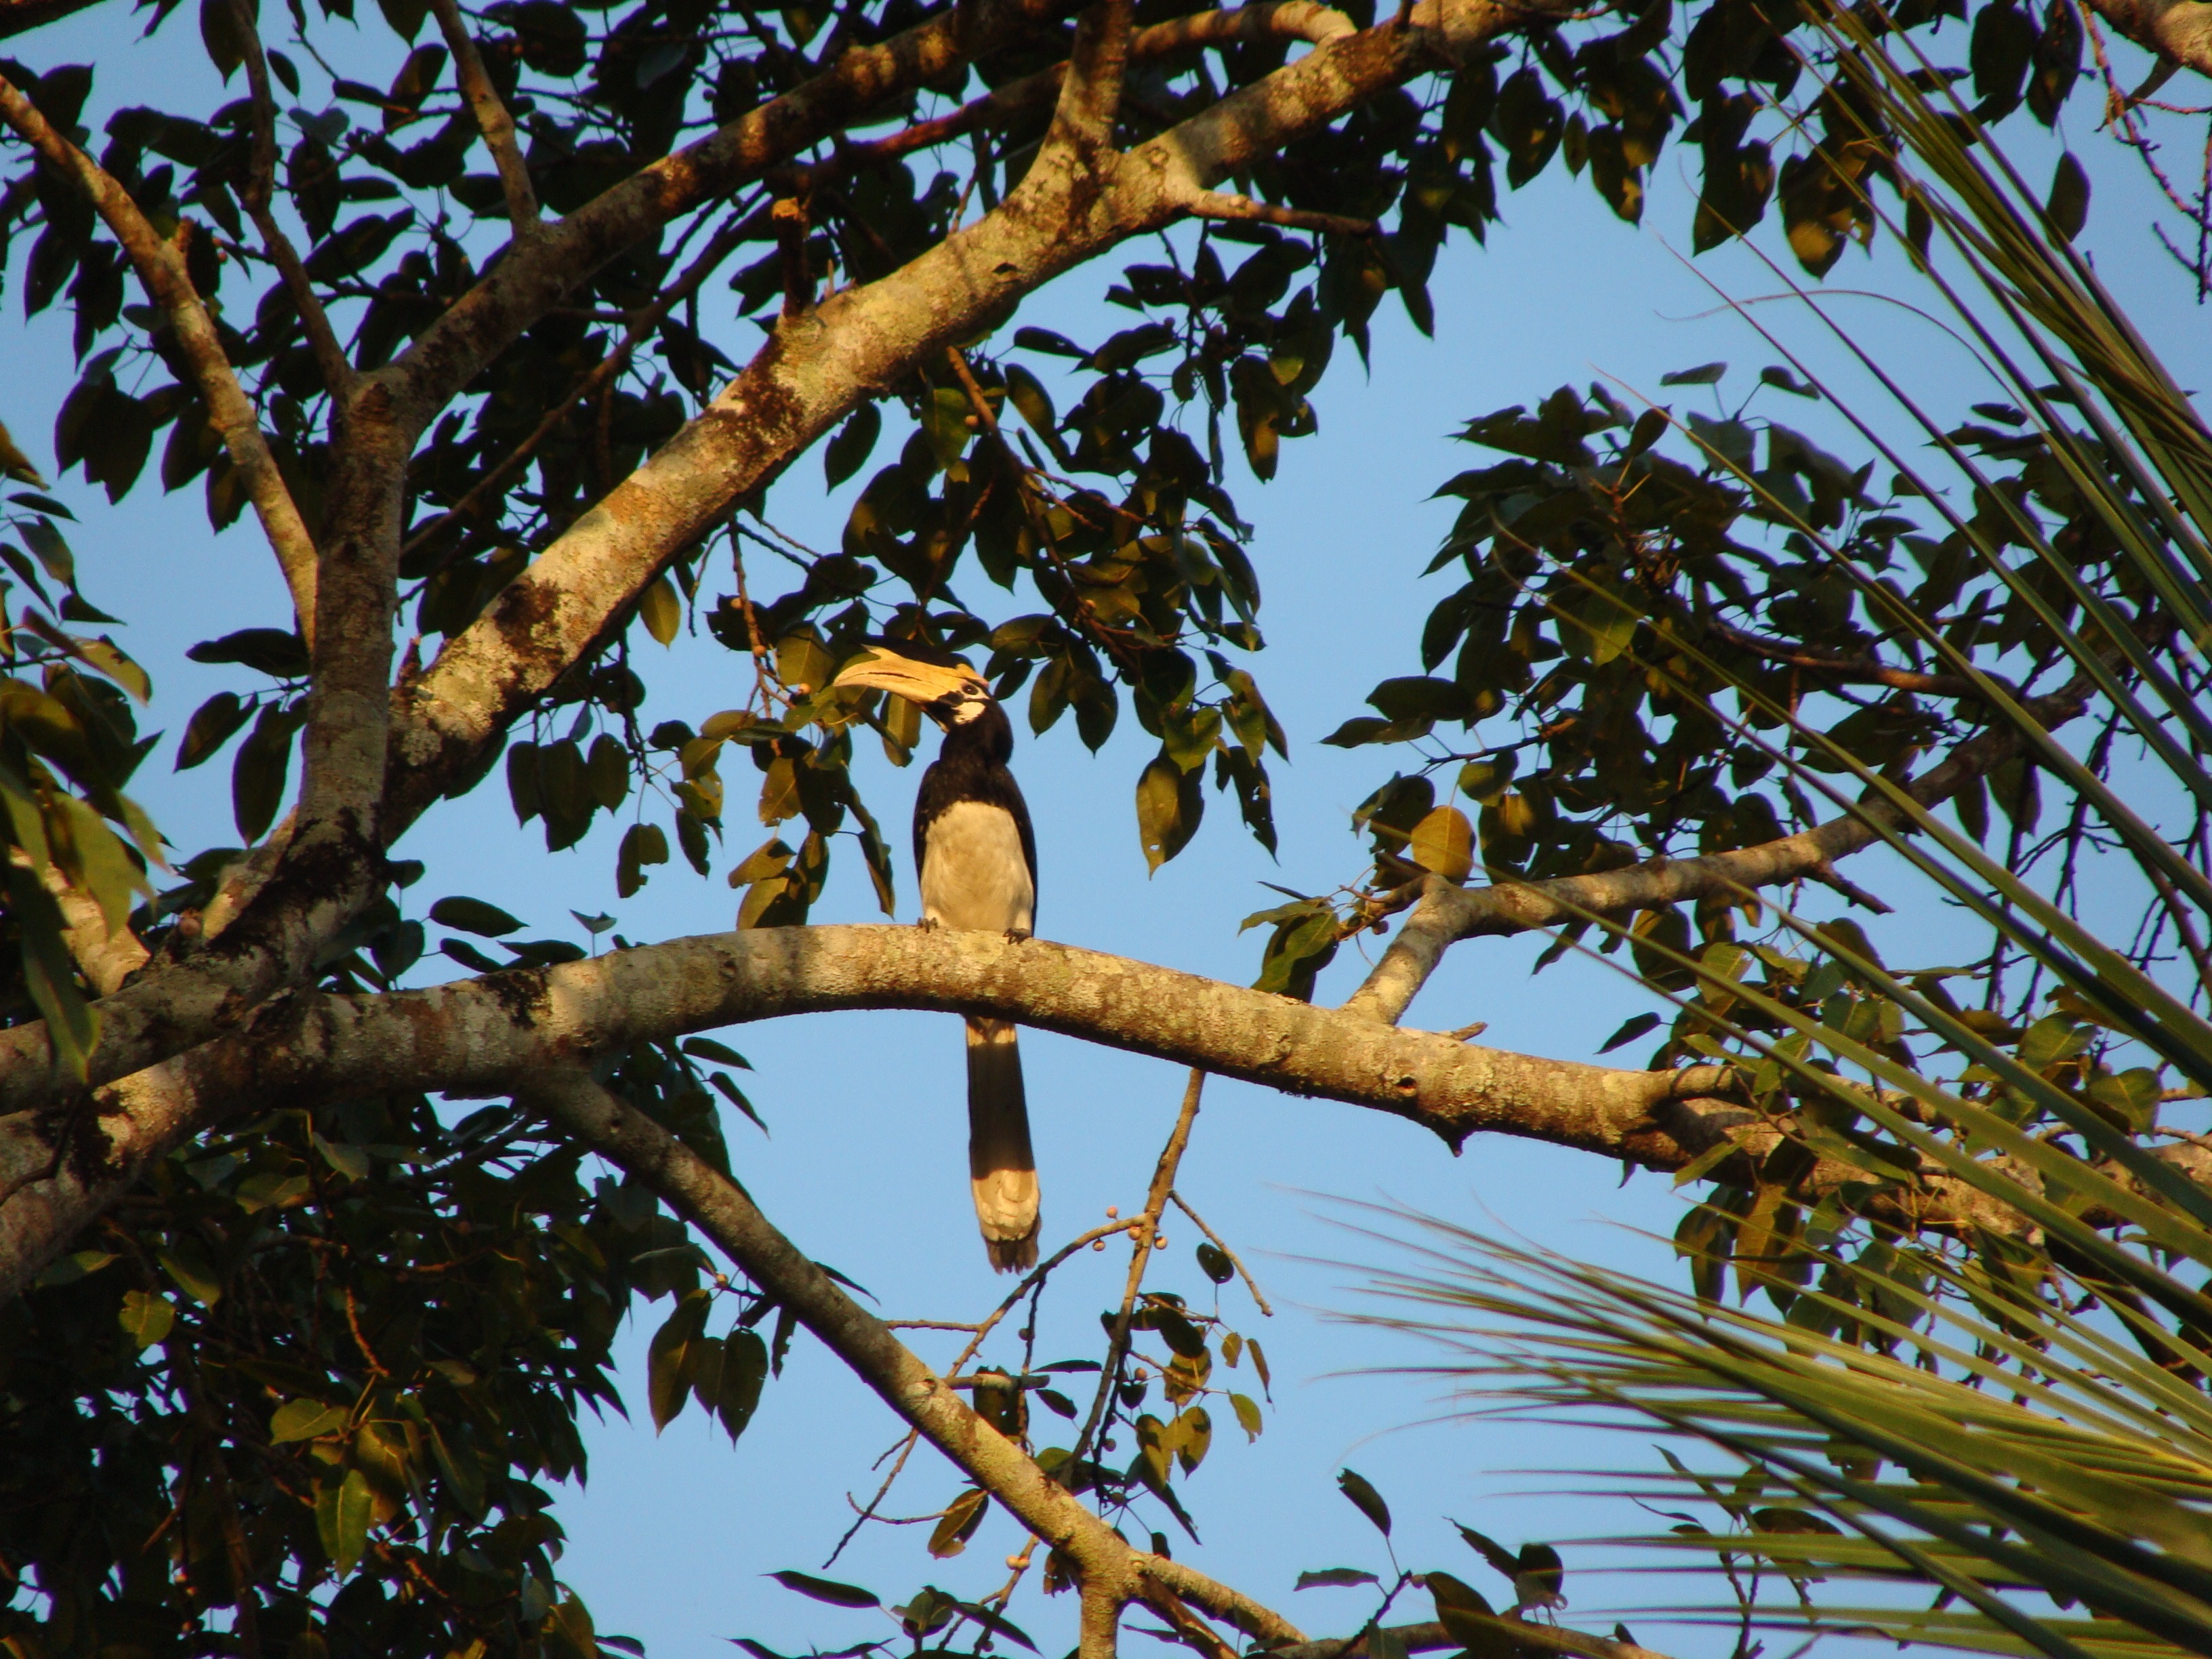
tree, branch, bird, plant, leaf, flower, autumn, botany, flora, fauna, india, hornbill, karnataka, western ghats, woody plant, malabar pied